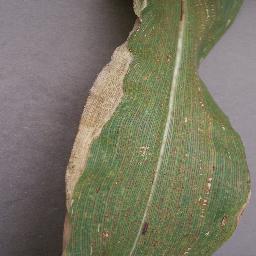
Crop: corn
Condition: (maize)_northern_blight